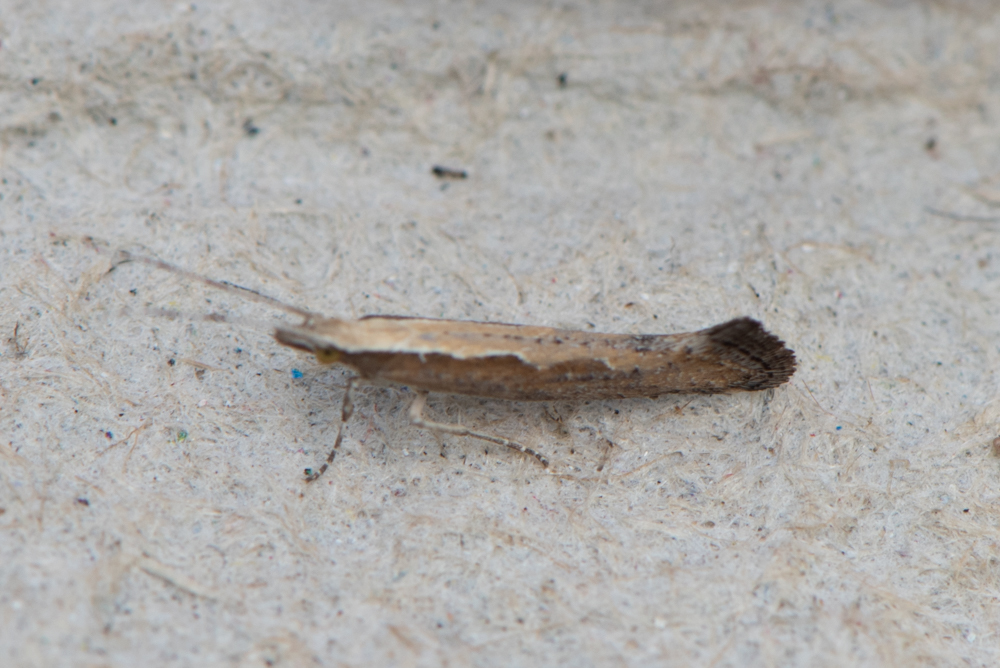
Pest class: diamondback_moth